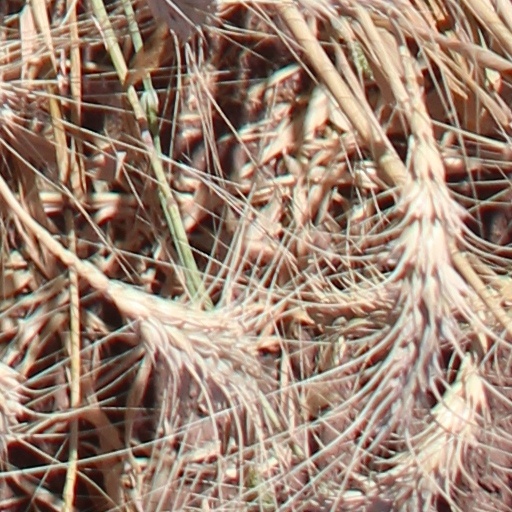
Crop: wheat